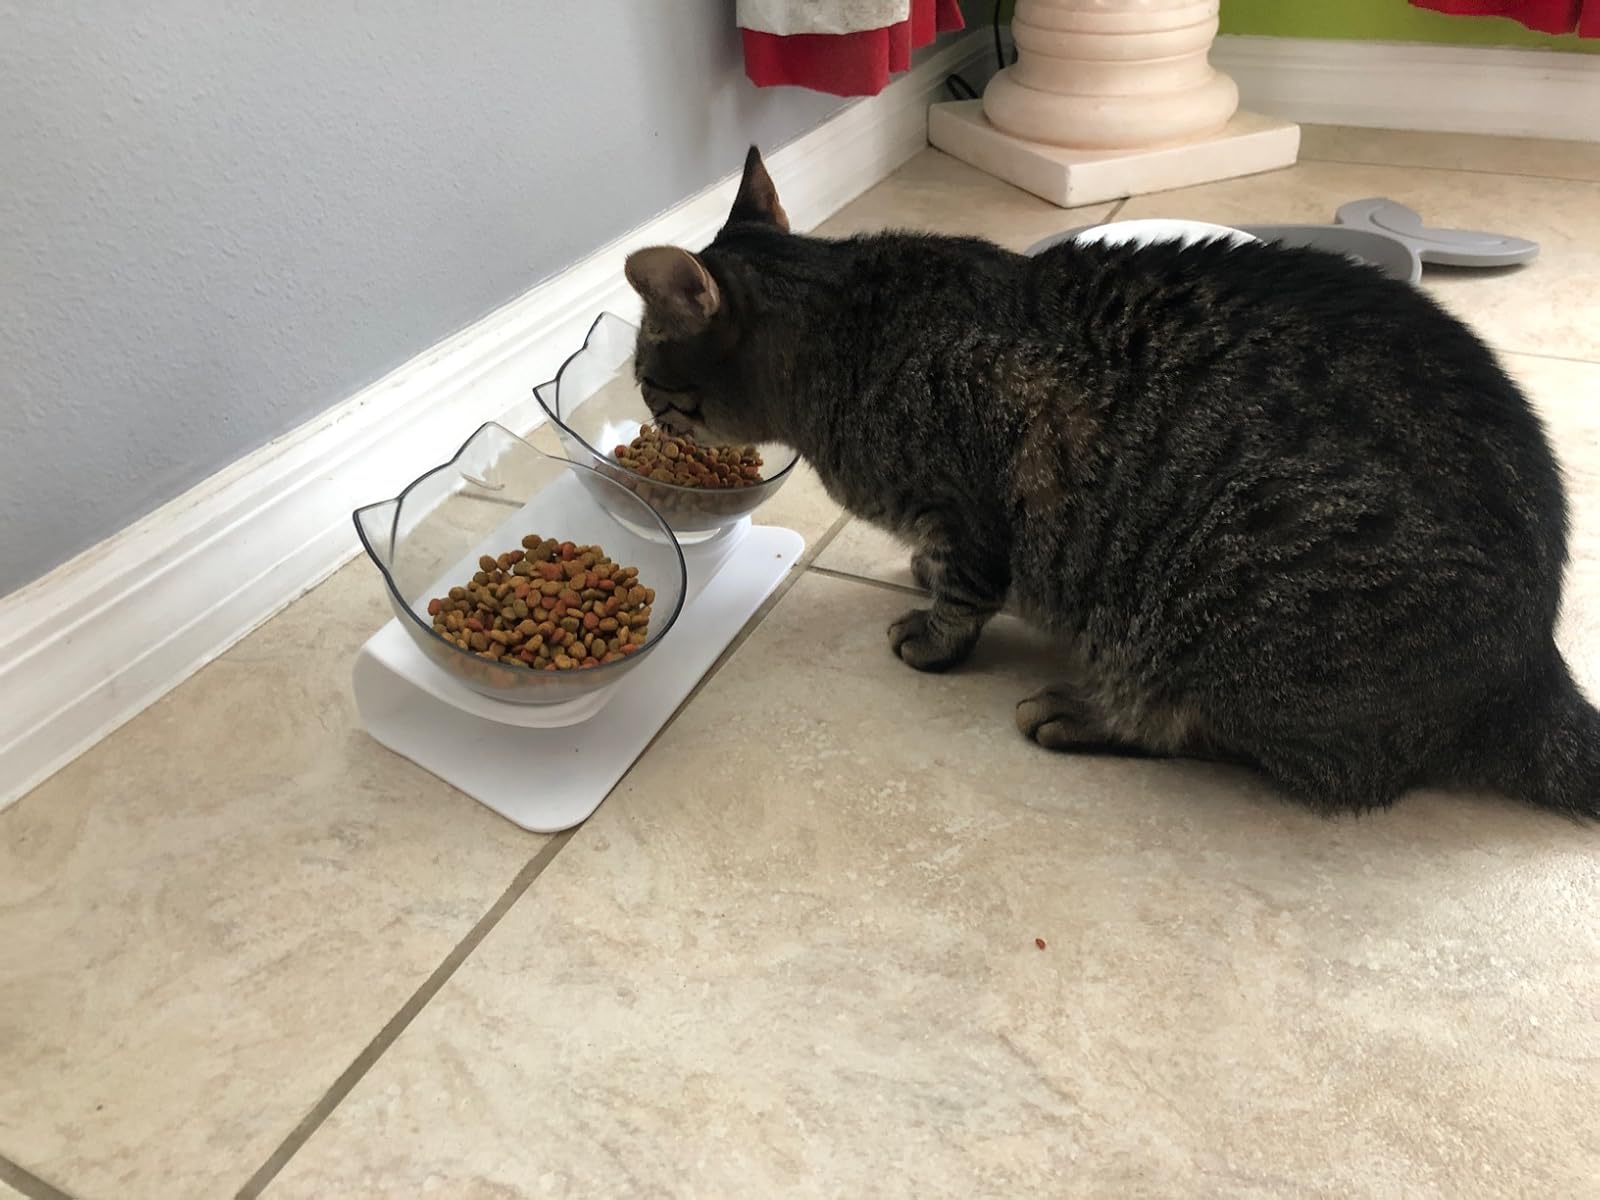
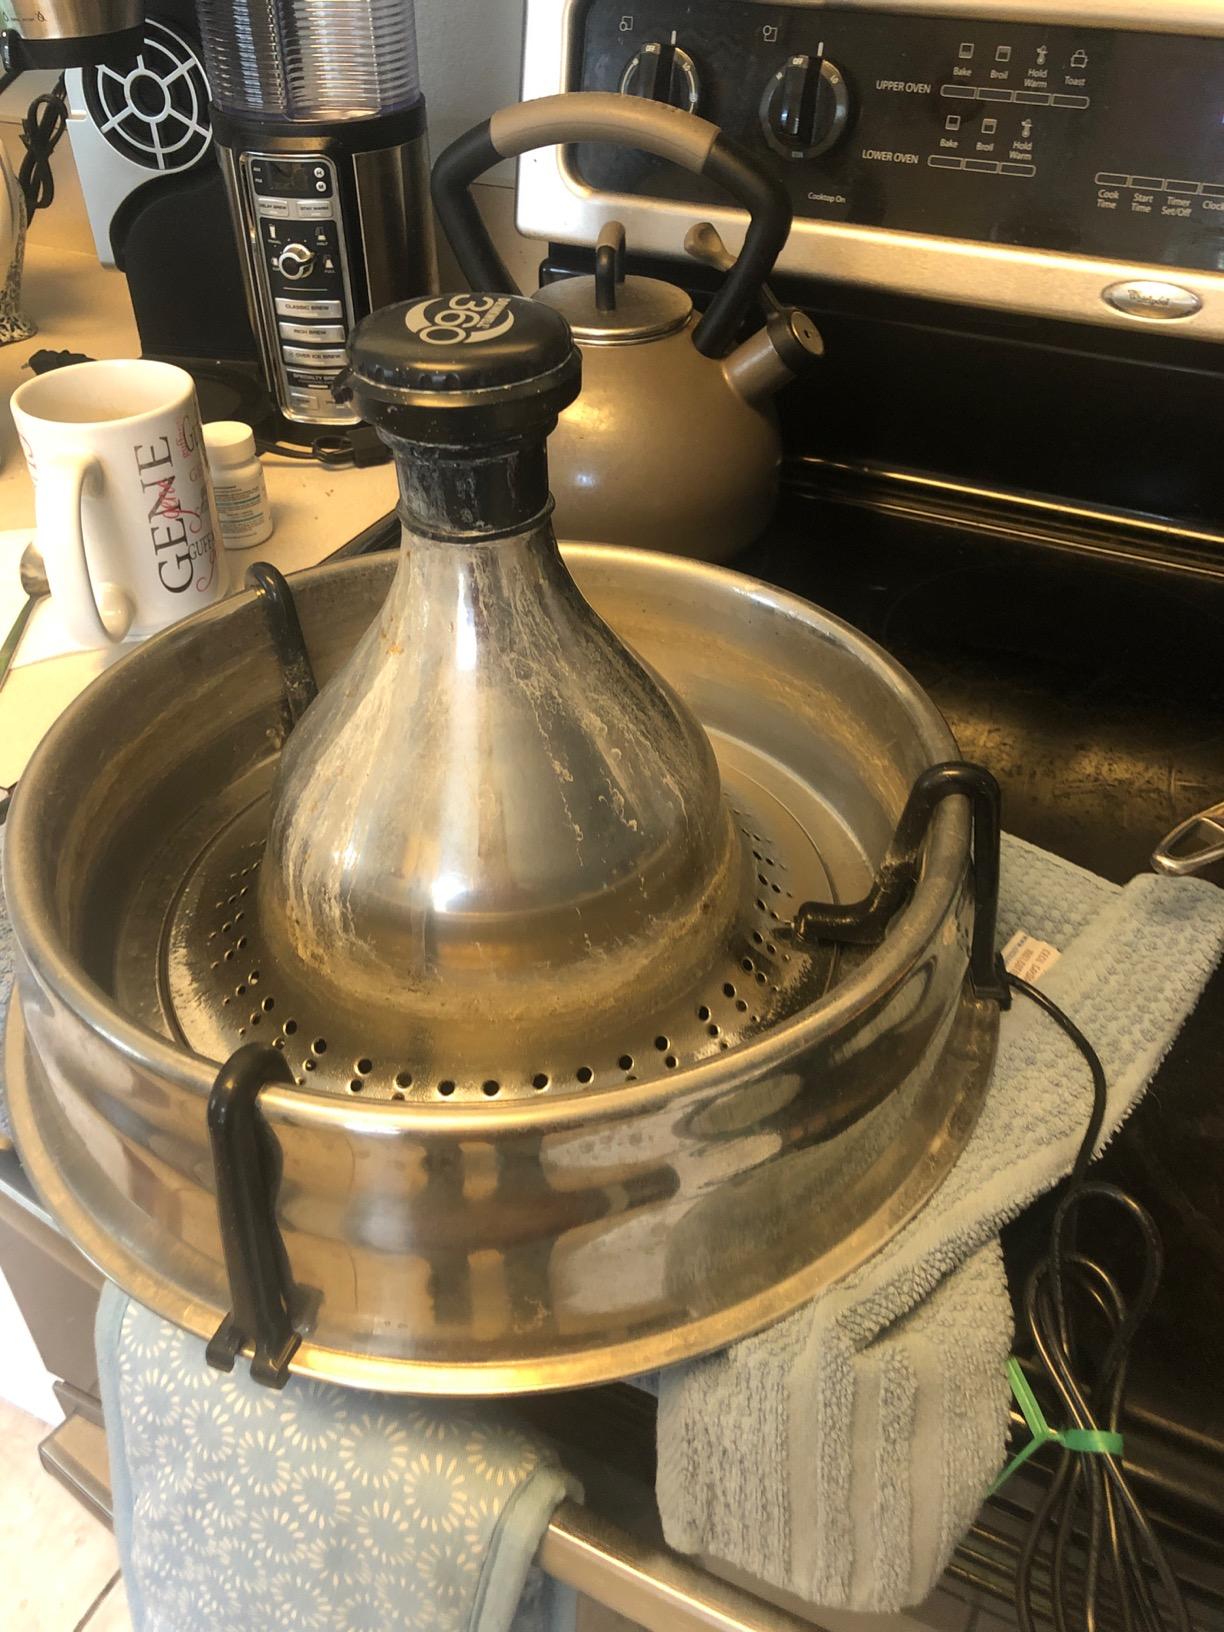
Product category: items_bowl
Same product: no